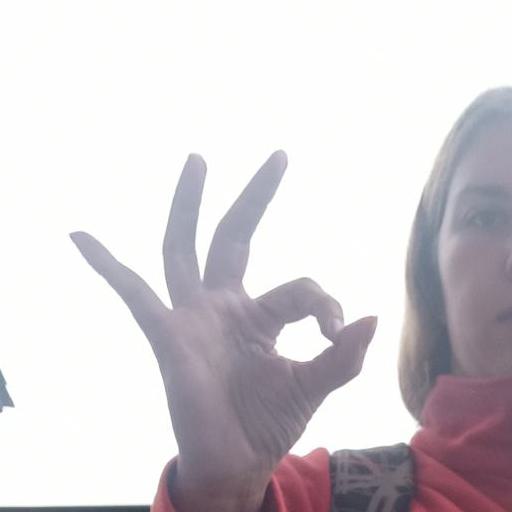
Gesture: ok